Ian Paisley

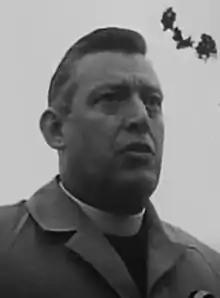
Paisley in 1970

The Free Presbyterian Church is a fundamentalist, evangelical church, requiring strict separation from "any church which has departed from the fundamental doctrines of the Word of God." At the time of the 1991 census, the church had about 12,000 members, less than 1 per cent of the Northern Ireland population.